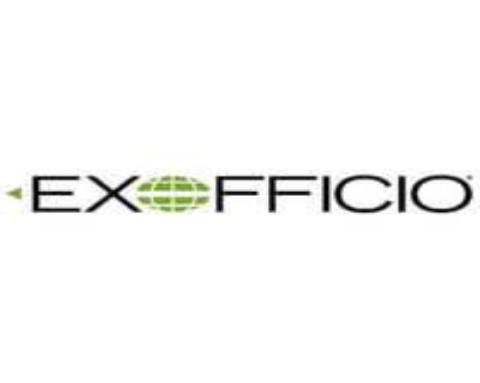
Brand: Exofficio
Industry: Clothes